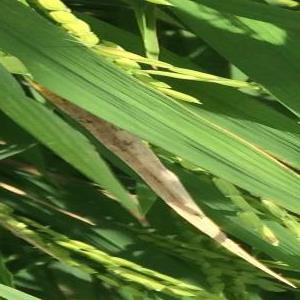
Disease: Bacterialblight